Northwestern Syria campaign (October 2017 – February 2018)

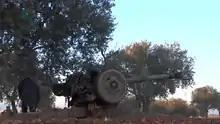
Rebel artillery bombards government forces holding the village of Khuwain in Idlib Governorate.

In the morning of 4 January 4 villages in Idlib where captured. Fourteen more settlements were captured by Syrian Army on 5 January after clashes with fighters of Tahrir al-Sham and Jaysh al-Izza. During the same day ISIL militants captured two villages from other rebel groups. The villages of Al-Nasiriya, Lweibdeh Sharki and Lweibdeh Shamaliyah were captured by the Syrian Army during night raid going on into the early hours of 6 January. Further into 6 January, three rural settlements, including Sheikh Barakeh, were captured, in resulting the Syrian Army reaching the outskirts of the key crossroad town of Sinjar. Two more villages were captured in the afternoon. In the morning of 7 January, three additional villages were taken. Numerous localities were taken throughout the day by the Syrian Army, including Sinjar itself. The same day, a rocket attack targeted a Turkish military convoy in Idlib, the rocket landing 20–30 meters from the convoy in Darat Izza district, and in the night Russian and government airstrikes killed at least 21 civilians in Idlib. On 8 January, the Syrian Army captured 14 villages, and dozens of airstrikes were reported by Idlib Civil Defense to have resulted in at least 14 deaths. On 9 January, the Syrian Army captured 15 towns and villages including Rahjan. On 10 January, the Syrian Army captured 25 towns and villages including Tell Silmo, Zafar Saghir, Zafar al-Kabir and Rasm Abed in Idlib governorate, thus reaching the outskirts of Abu al-Duhur Military Airbase. Within Hama governorate, the last HTS stronghold of Um Myal has been captured. This left the HTS-controlled area in the countryside where Hama District borders Idlib and Aleppo governorates almost completely isolated from the larger rebel area centred in Idlib, and also still under pressure from the remaining ISIL pocket on its western edge.